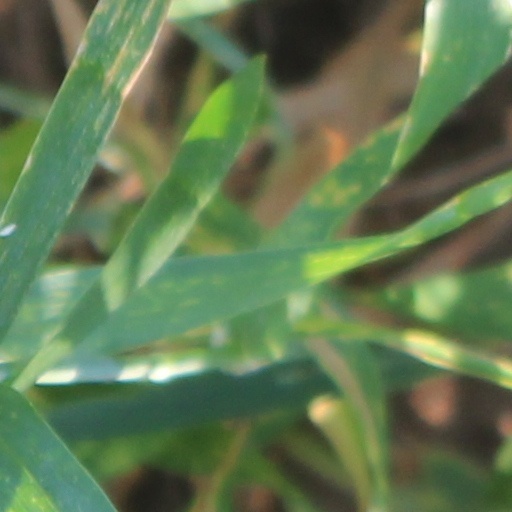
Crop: wheat